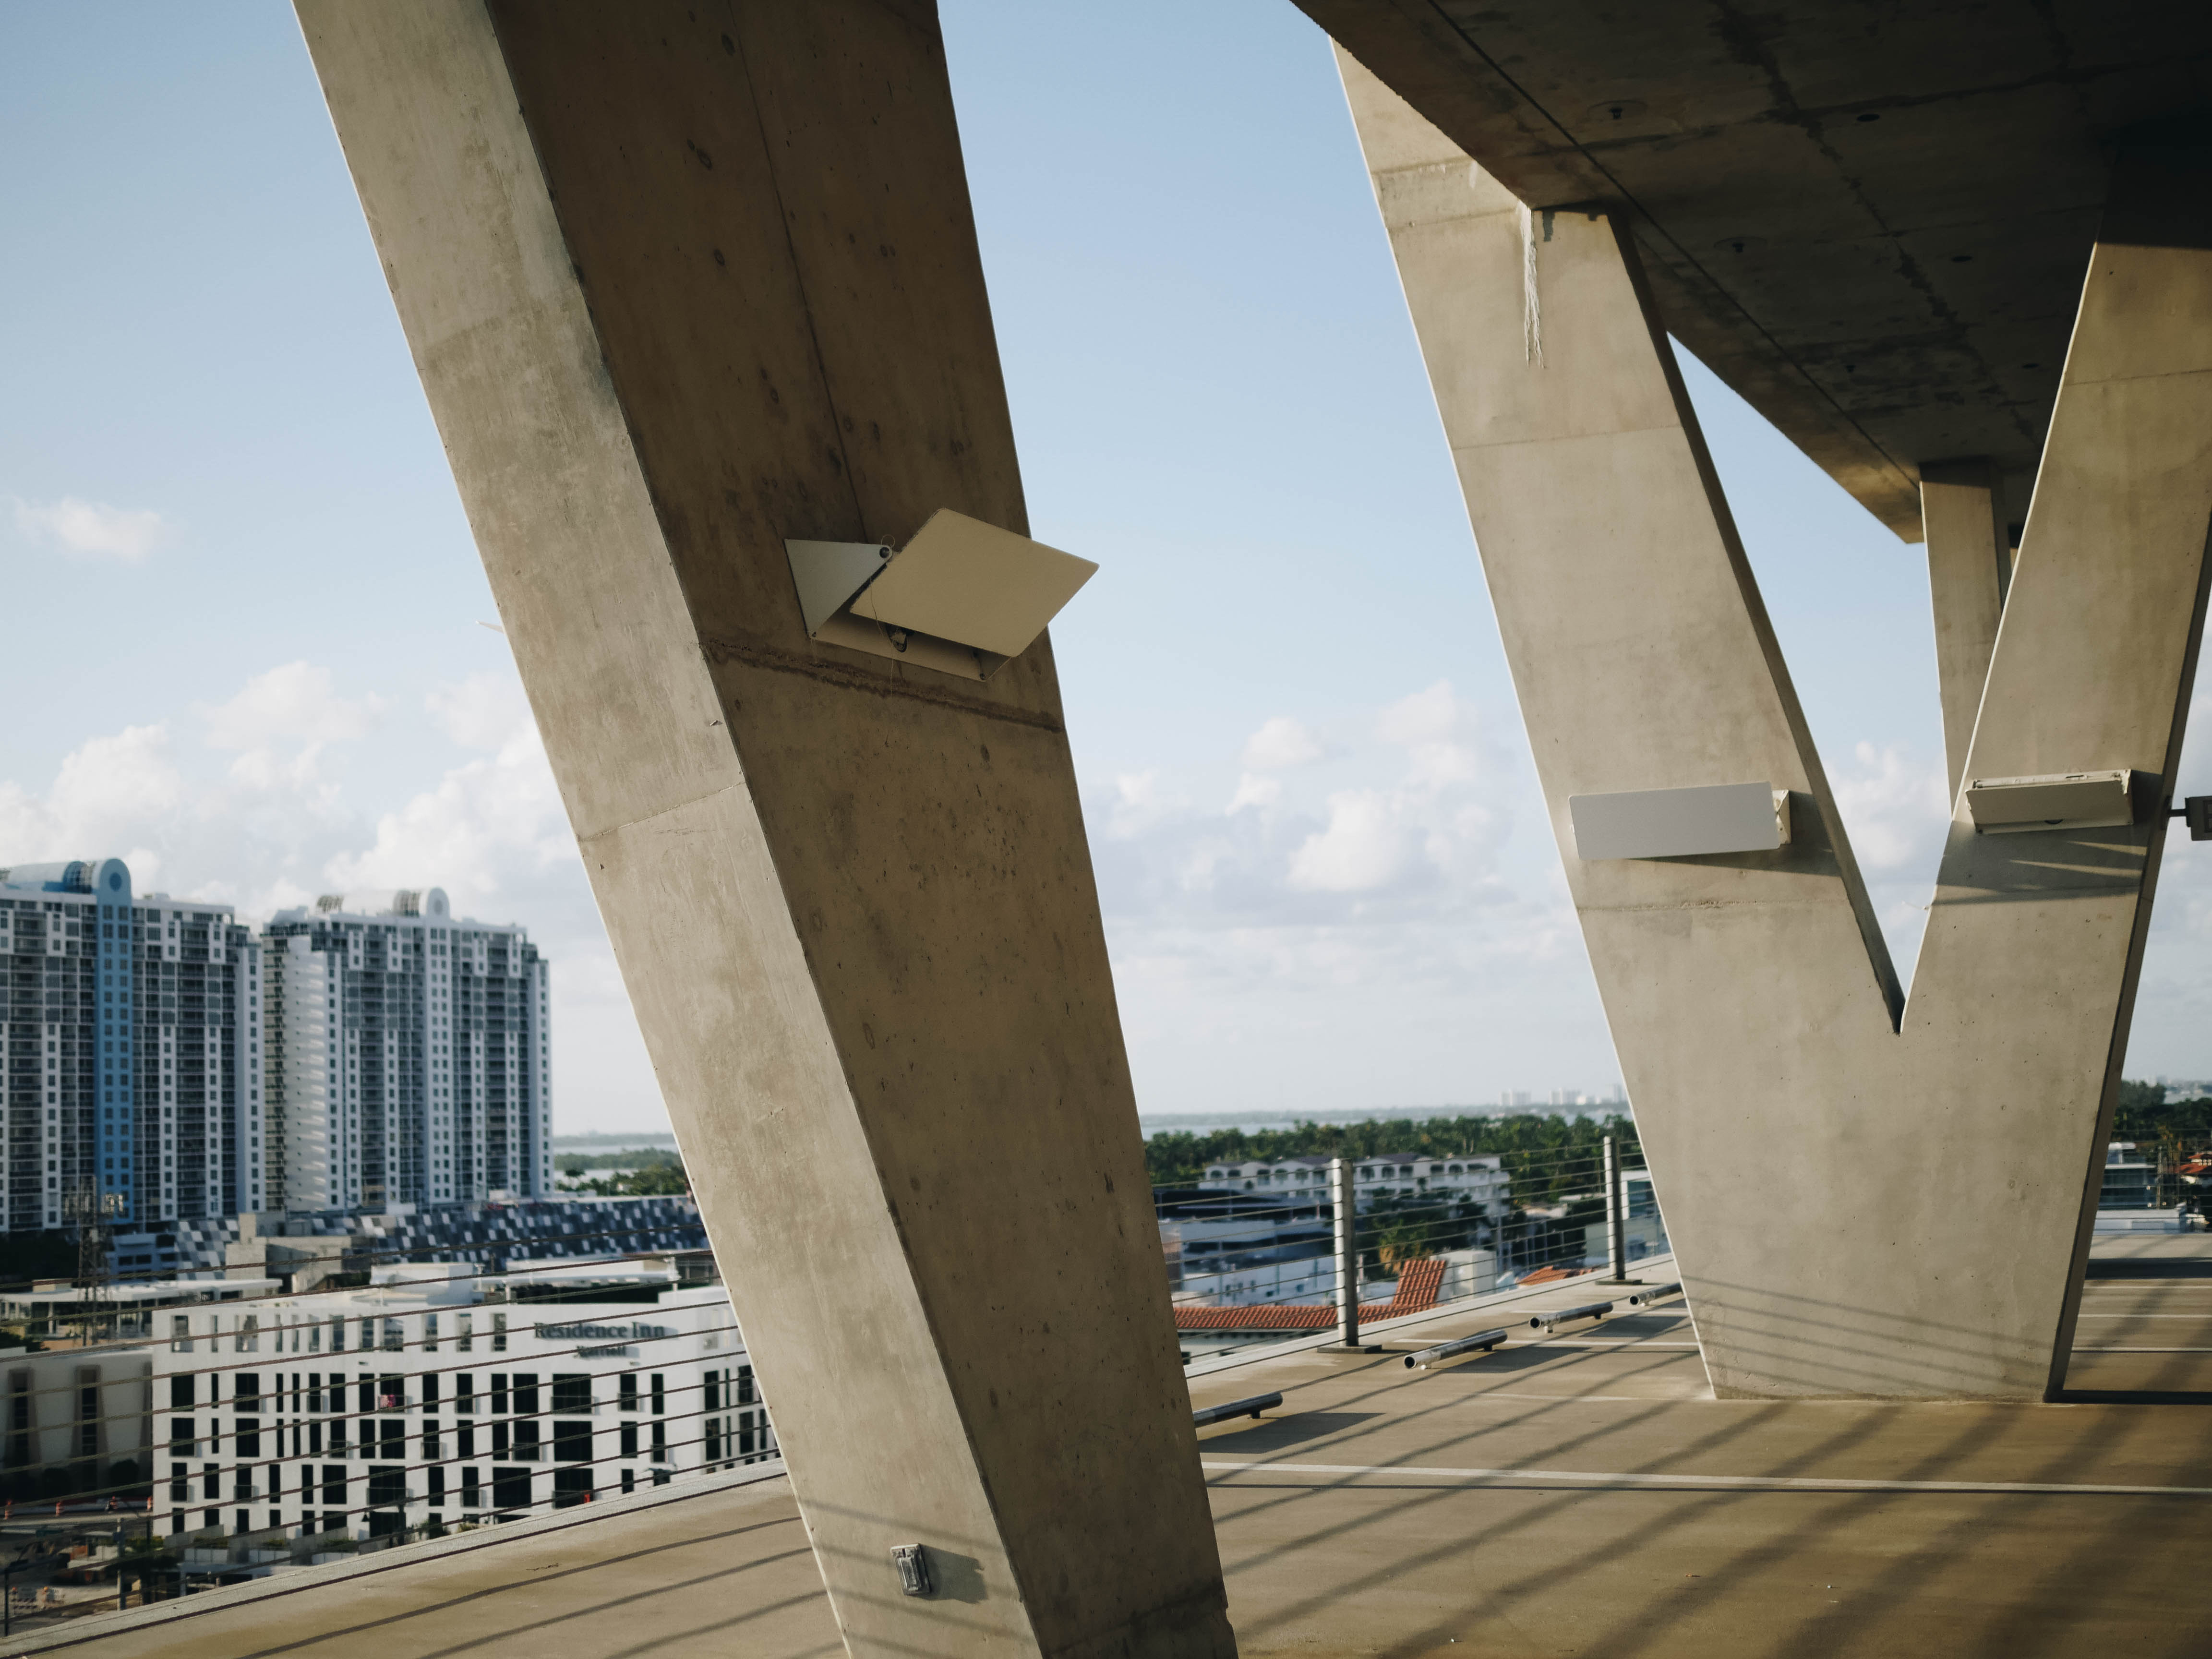
architecture, structure, wood, bridge, skyscraper, arch, landmark, facade, professional, urban area